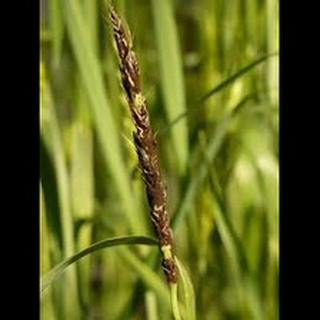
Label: wheat_smut